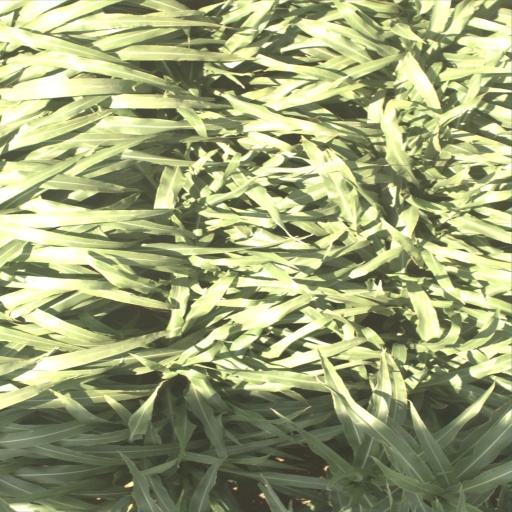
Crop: sorghum